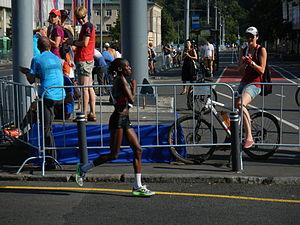
Lucy Wangui Kabuu est une athlète kényane, spécialiste des courses de fond.